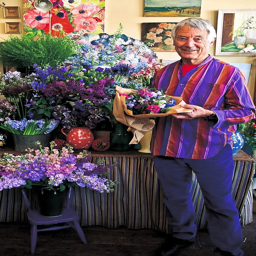
visual artist arrived was inspired by gardens